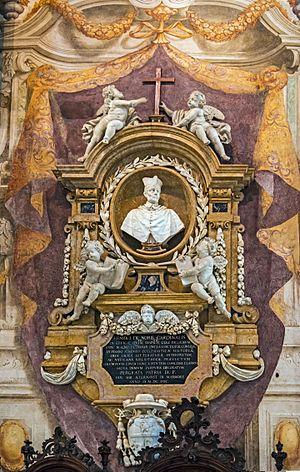
Enrico Noris, né le 29 août 1631 à Vérone et mort le 23 février 1704 à Rome, est cardinal et critique italien.
La cathédrale Santa Maria Matricolare, appelée aussi Duomo di Verona, est la cathédrale du diocèse de Vérone en Vénétie, dans le nord-est de l'Italie. Elle se trouve dans le centre-ville de Vérone.